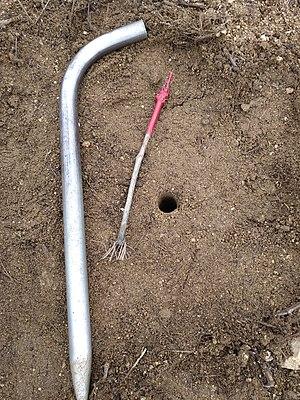
Plantoir utilisé pour faire le trou pour un plant de vigne.
La plantation de la vigne est la première étape de la viticulture. La vigne est une plante pérenne qui peut vivre très longtemps. Il existe encore çà et là des vignes pré-phylloxériques à travers le monde, ces parcelles remontent aux années 1800. La grande majorité des vignes du monde sont quant à elles des plants de vignes greffés.